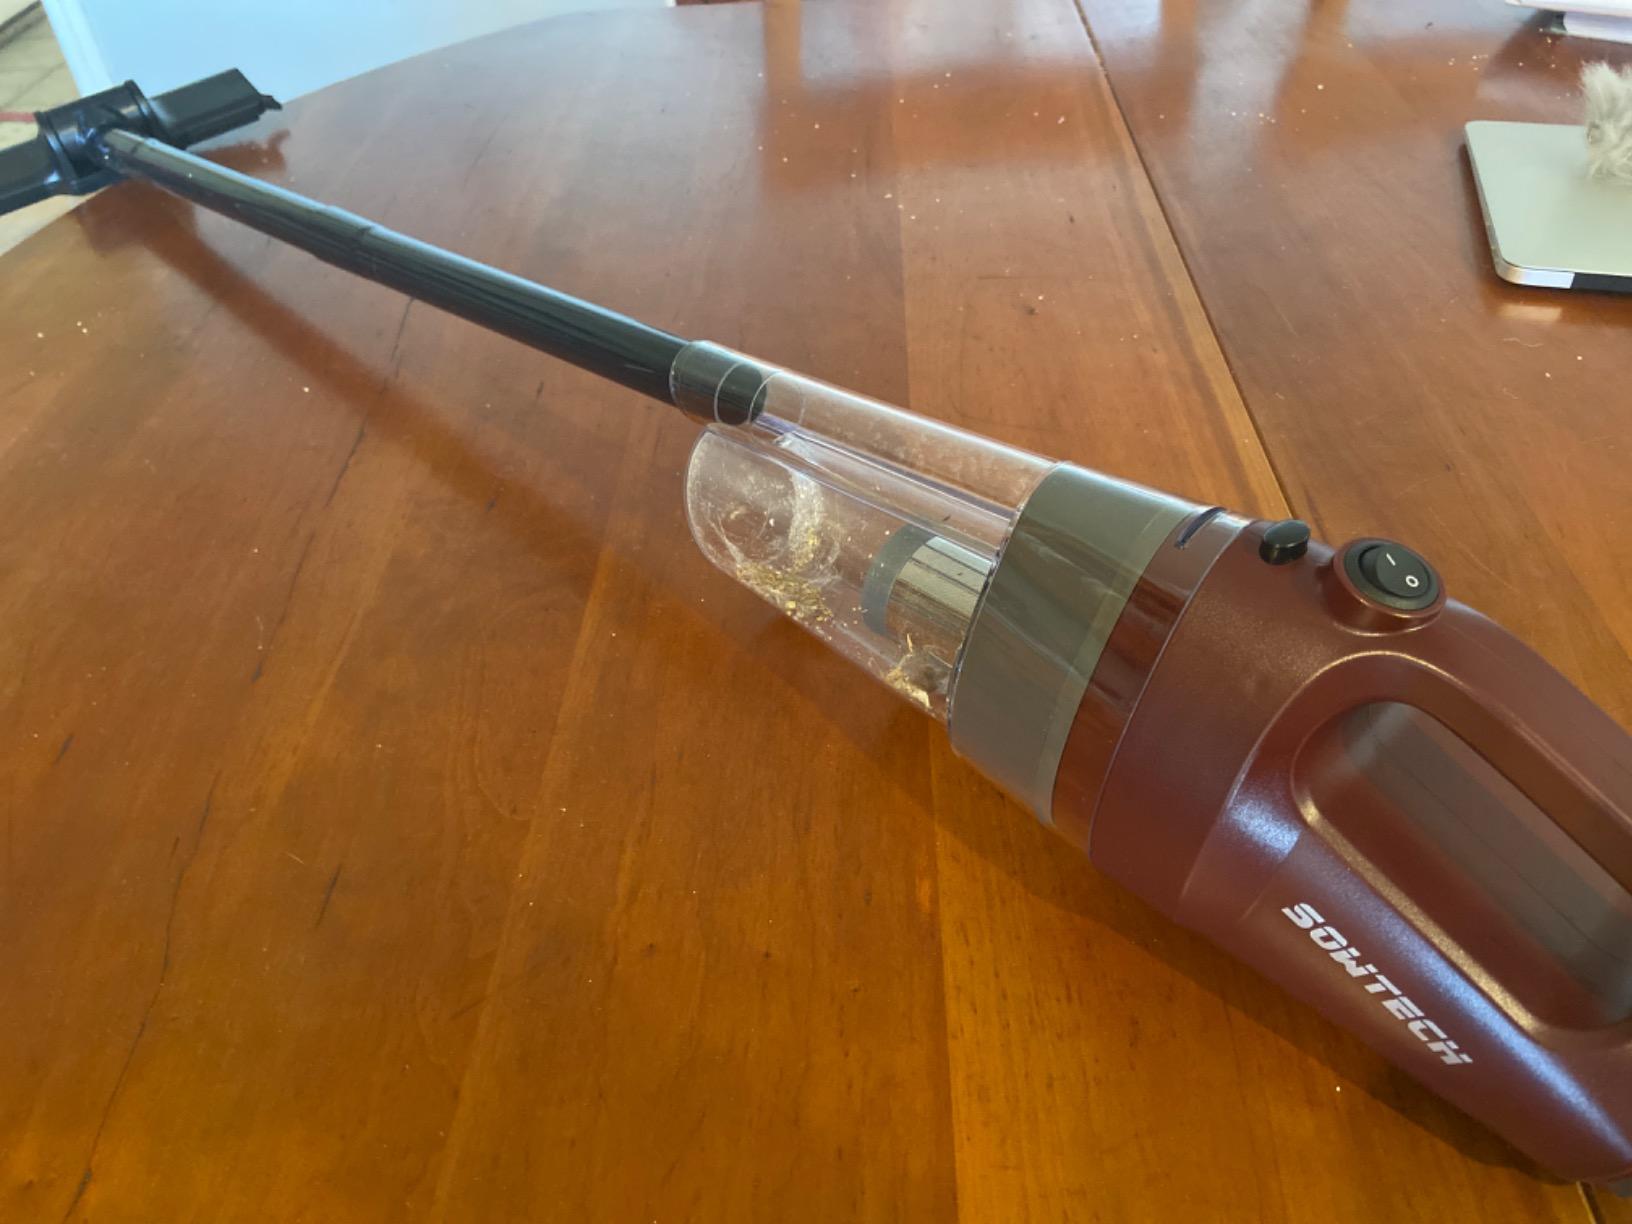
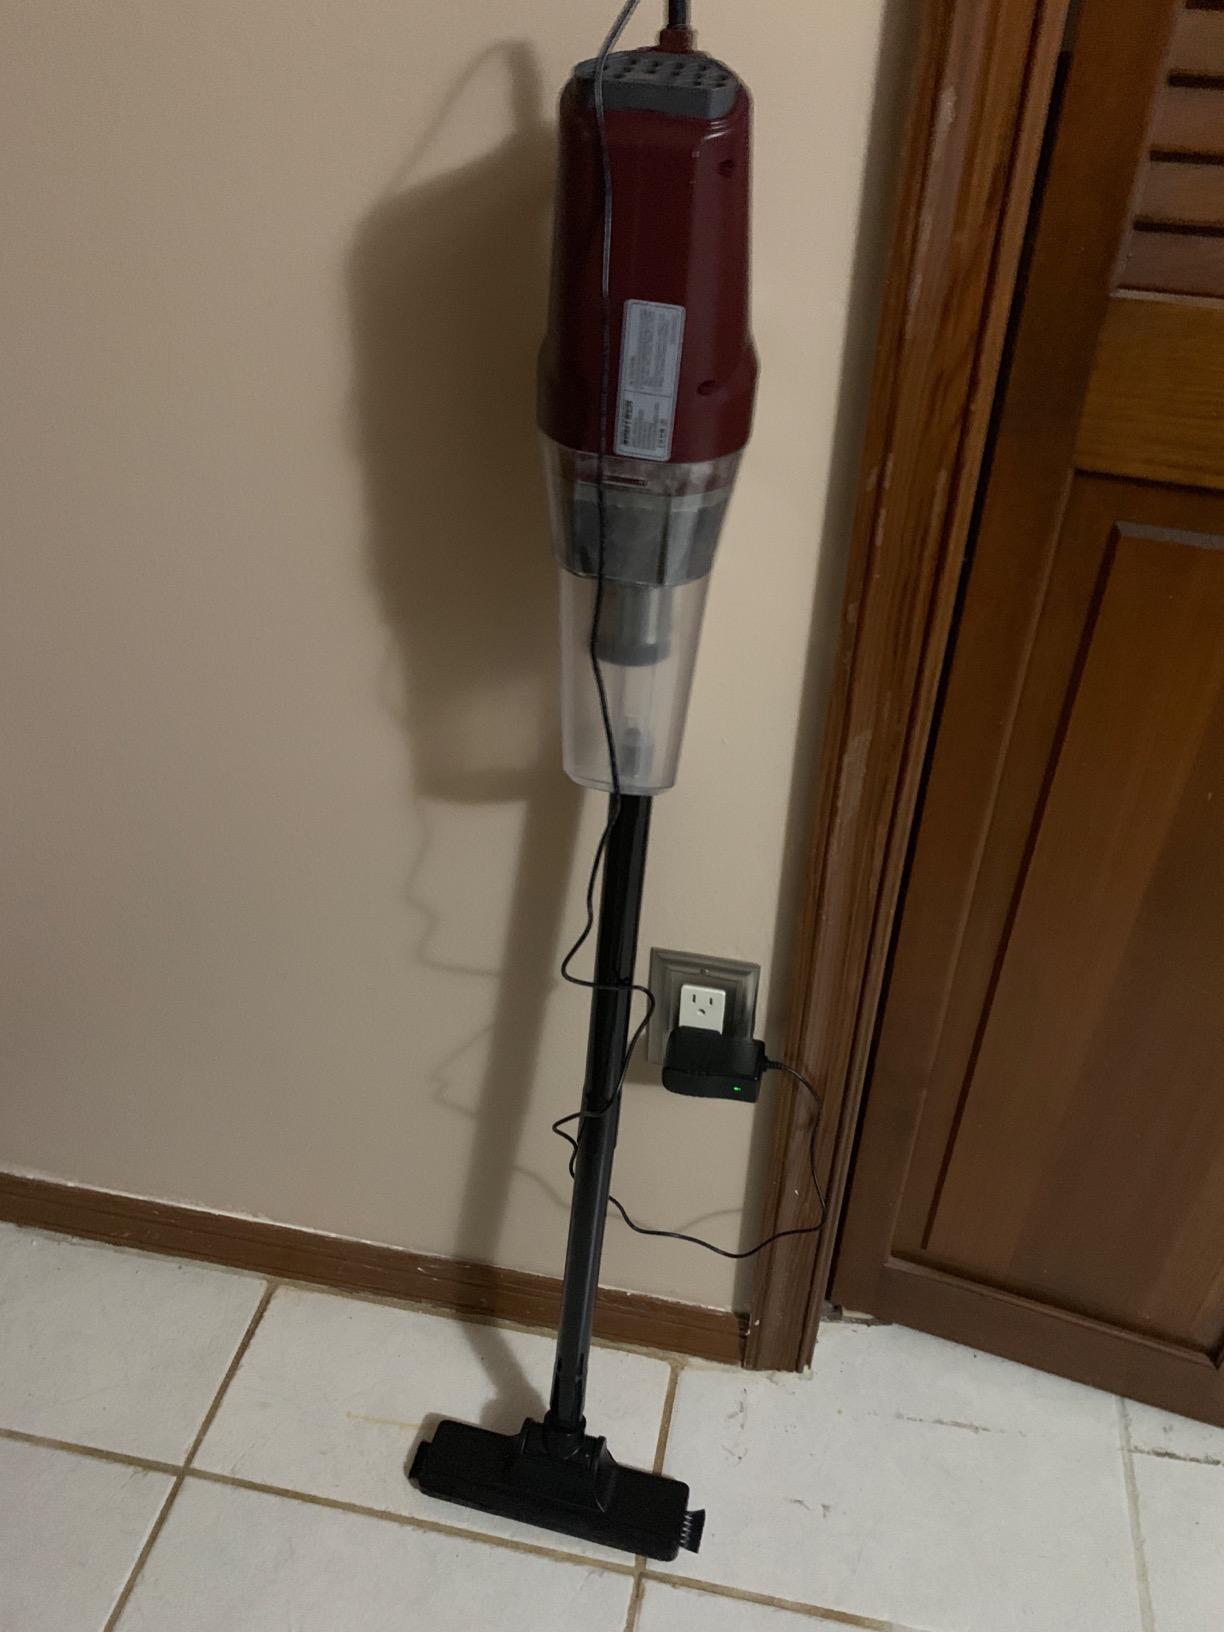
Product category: items_vacuum
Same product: yes